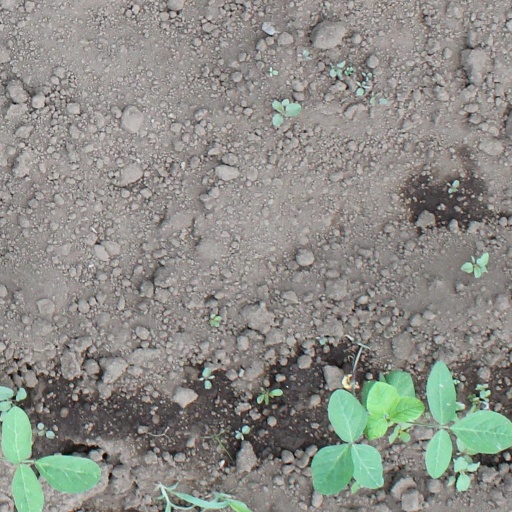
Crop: soybean